List of awards and nominations received by EastEnders

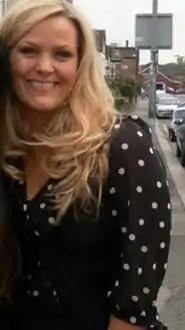
Jo Joyner won Digital Spy's Most Popular Actress award in 2008.

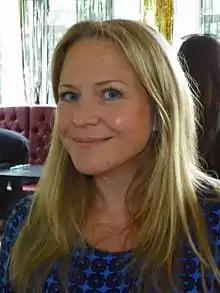
Kellie Bright won Digital Spy's Best Female Soap Actor award in 2014.

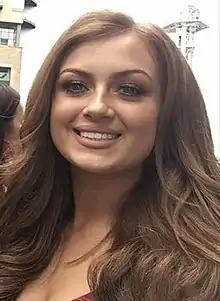
Maisie Smith was nominated for Digital Spy's Best Female Soap Actor award in 2019.

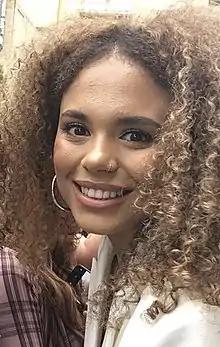
Jessica Plummer won Digital Spy's Best Female Soap Actor award in 2020.

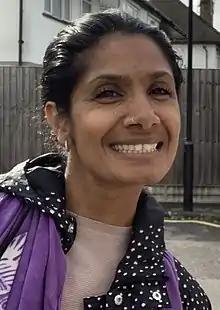
Balvinder Sopal won Digital Spy's Best Actor award in 2024.

In 2019, Digital Spy celebrated its 20th year. So it held a vote for readers to choose the best of Film & TV from the last two decades.